Andrew Carnegie

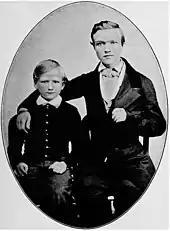
Carnegie, age 16, with younger brother Thomas, c. 1851

Andrew Carnegie was born to Margaret (Morrison) Carnegie and William Carnegie in Dunfermline, Scotland, in a typical weaver's cottage with only one main room. It consisted of half the ground floor, which was shared with the neighboring weaver's family. The main room served as a living room, dining room and bedroom. He was named after his paternal grandfather. William Carnegie had a successful weaving business and owned multiple looms.